Boxing Gym

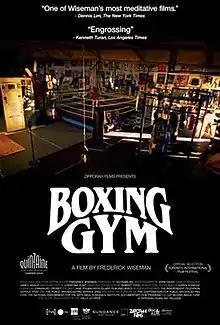
Film poster

Boxing Gym is a 2010 American documentary film edited, produced, and directed by Frederick Wiseman. The film premiered at the 63rd Cannes Film Festival on May 20, 2010.